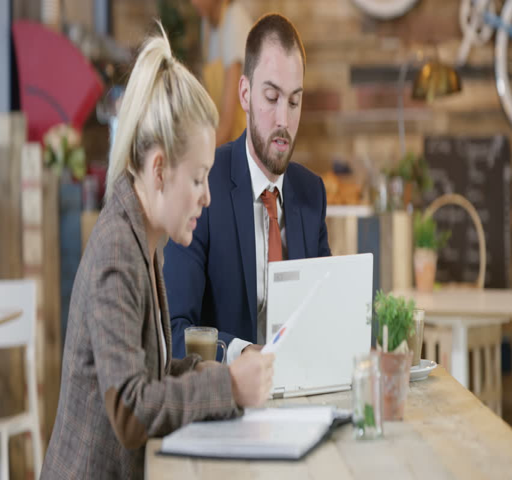
business man and woman having a meeting in cafe